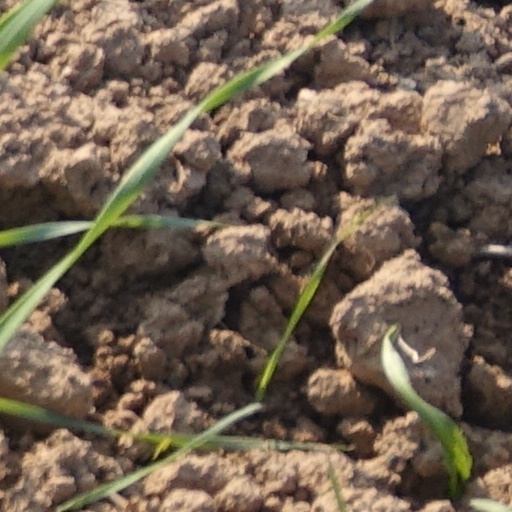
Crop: wheat